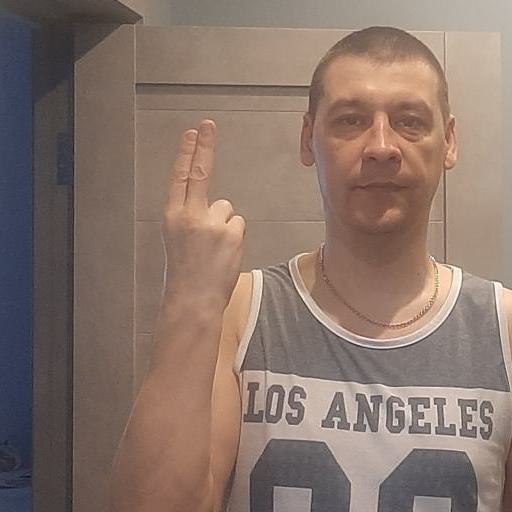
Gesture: two_up_inverted